The Lovin' Spoonful

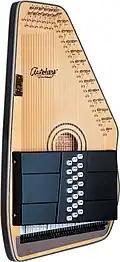
The Spoonful made prominent use of the autoharp, an instrument mostly associated with folk music.

The release of "Do You Believe in Magic" in July1965 propelled the Spoonful to nationwide fame in the US within weeks. The band made their American television debut on the channel 10 show of the Miami disc jockey Rick Shaw, and they also taped appearances for the TV programs "American Bandstand", "The Merv Griffin Show" and "The Lloyd Thaxton Show". In conjunction with the release of the single, the band's management made plans for their first series of serious live dates outside of New York City. Beginning in August, the band toured the West Coast of the United States. In San Francisco, the band held a two-week residency at Mother's Nightclub, which then advertised itself as the "world's first psychedelic nightclub", and on August7, they performed in-front of 35,000 at the Rose Bowl in Pasadena, California, as one of several support acts for the English pop group Herman's Hermits, alongside the Turtles and the Bobby Fuller Four. In LosAngeles, the Spoonful played at several clubs on Sunset Strip, including Ciro's, the Whisky a Go Go and The Crescendo (later renamed The Trip).